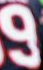
Number: 9